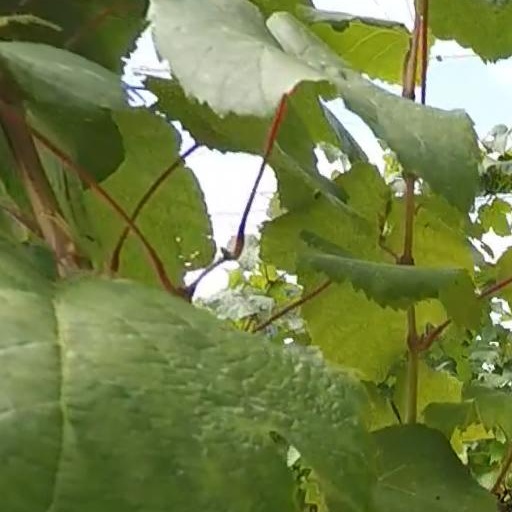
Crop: grape